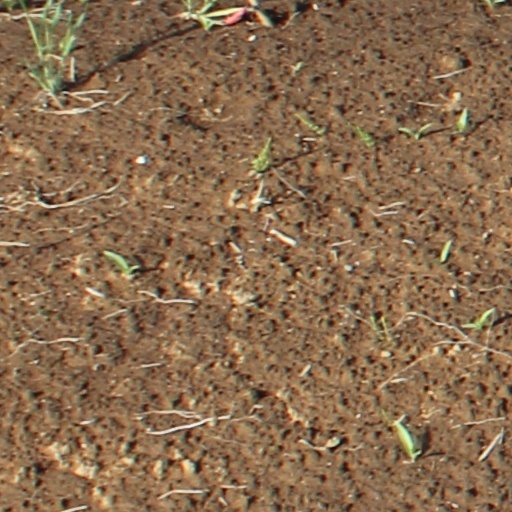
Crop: wheat